Christ Church (Macon, Georgia)

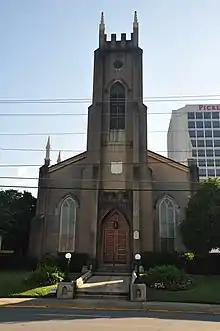
Christ Church (2014)

Christ Church is an Episcopal church in Macon, Georgia. Founded in 1825, it was the first church established in the city. The current building was built in 1851 and added to the National Register of Historic Places in 1971.